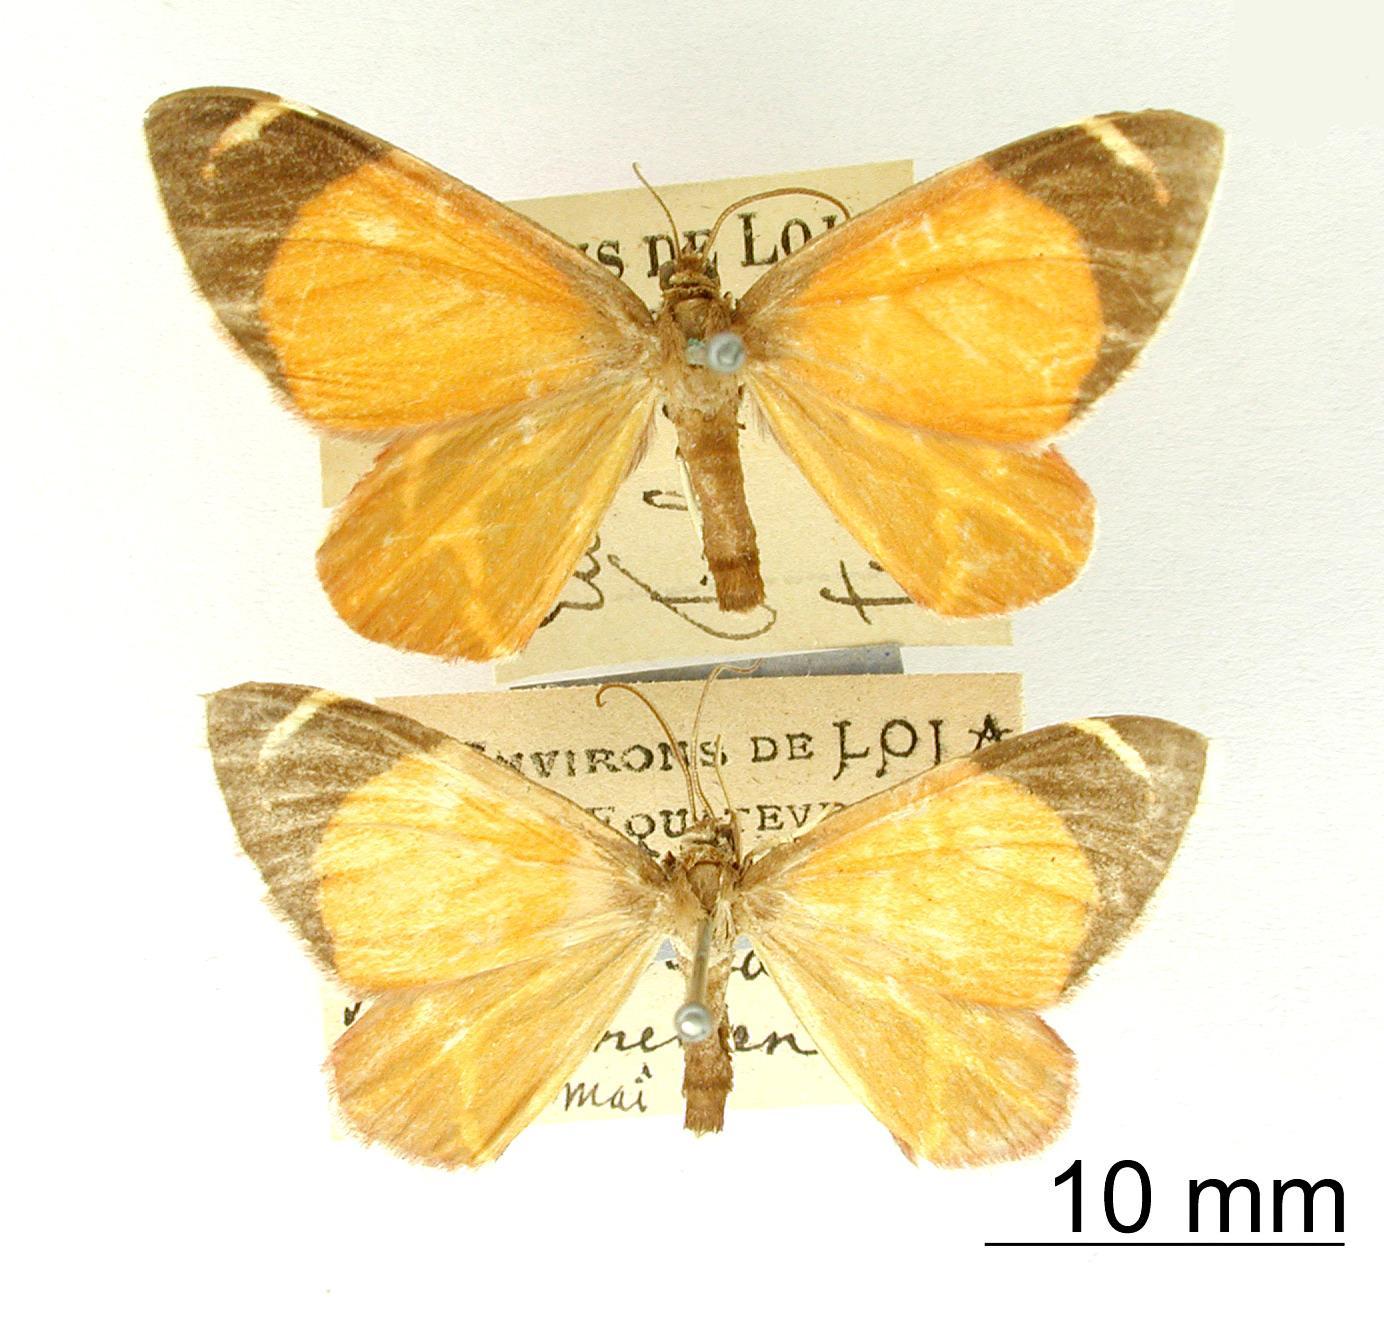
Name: Eubolia fulminata
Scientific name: Eubolia fulminata Dognin, 1893
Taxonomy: Animalia, Arthropoda, Insecta, Lepidoptera, Geometridae, Larentiinae
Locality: Environs de Loja, Loja, Ecuador
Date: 1889